Green Violinist

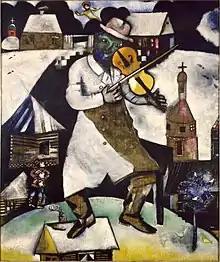
Similar painting by Chagall, "The Fiddler", 1912–1913.

The style of this work reflects the avant-garde styles that were common in Paris after Chagall relocated there in 1910, but the subject matter is highly indicative of his Hasidic roots in Russia. This is made particularly evident by the central figure of the fiddler, who was a "vital presence in ceremonies and festivals" due to the Hasidic belief in achieving "communion with God through music and dance". This specific work, a re-working of a previous painting, demonstrates a degree of nostalgia for his own work. L. L. Zimmerman writes of Chagall's stylistic influence on the theatrical space his works occupied: "His paintings and theatrical designs, with their complete disregard for the traditional mathematics of space and time, stand out uniquely among the other products of modern artistic and theatrical endeavor."